Waste management in Australia

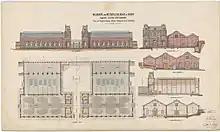
Print of a general arrangement drawing of the Melbourne and Metropolitan Board of Works sewerage pumping station, 1917. The station was built between 1893 and 1897 and it was one of the first of its kind, and one of the first waste management infrastructures in Melbourne. It served the city for 67 years.

Waste management in Australia started to be implemented as a modern system by the second half of the 19th century, with its progresses driven by technological and sanitary advances. It is currently regulated at both federal and state level. The Commonwealth's Department of the Environment and Energy is responsible for the national legislative framework.